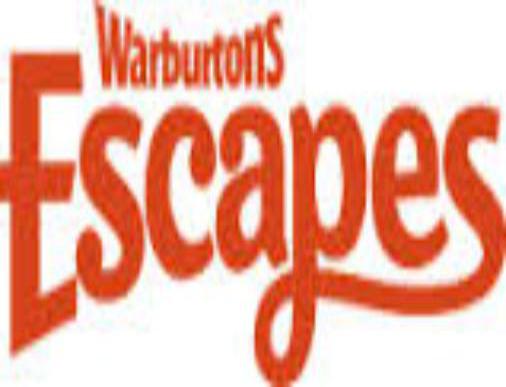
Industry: Food